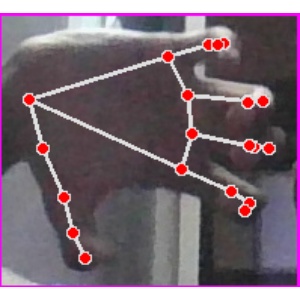
अक्षर: त